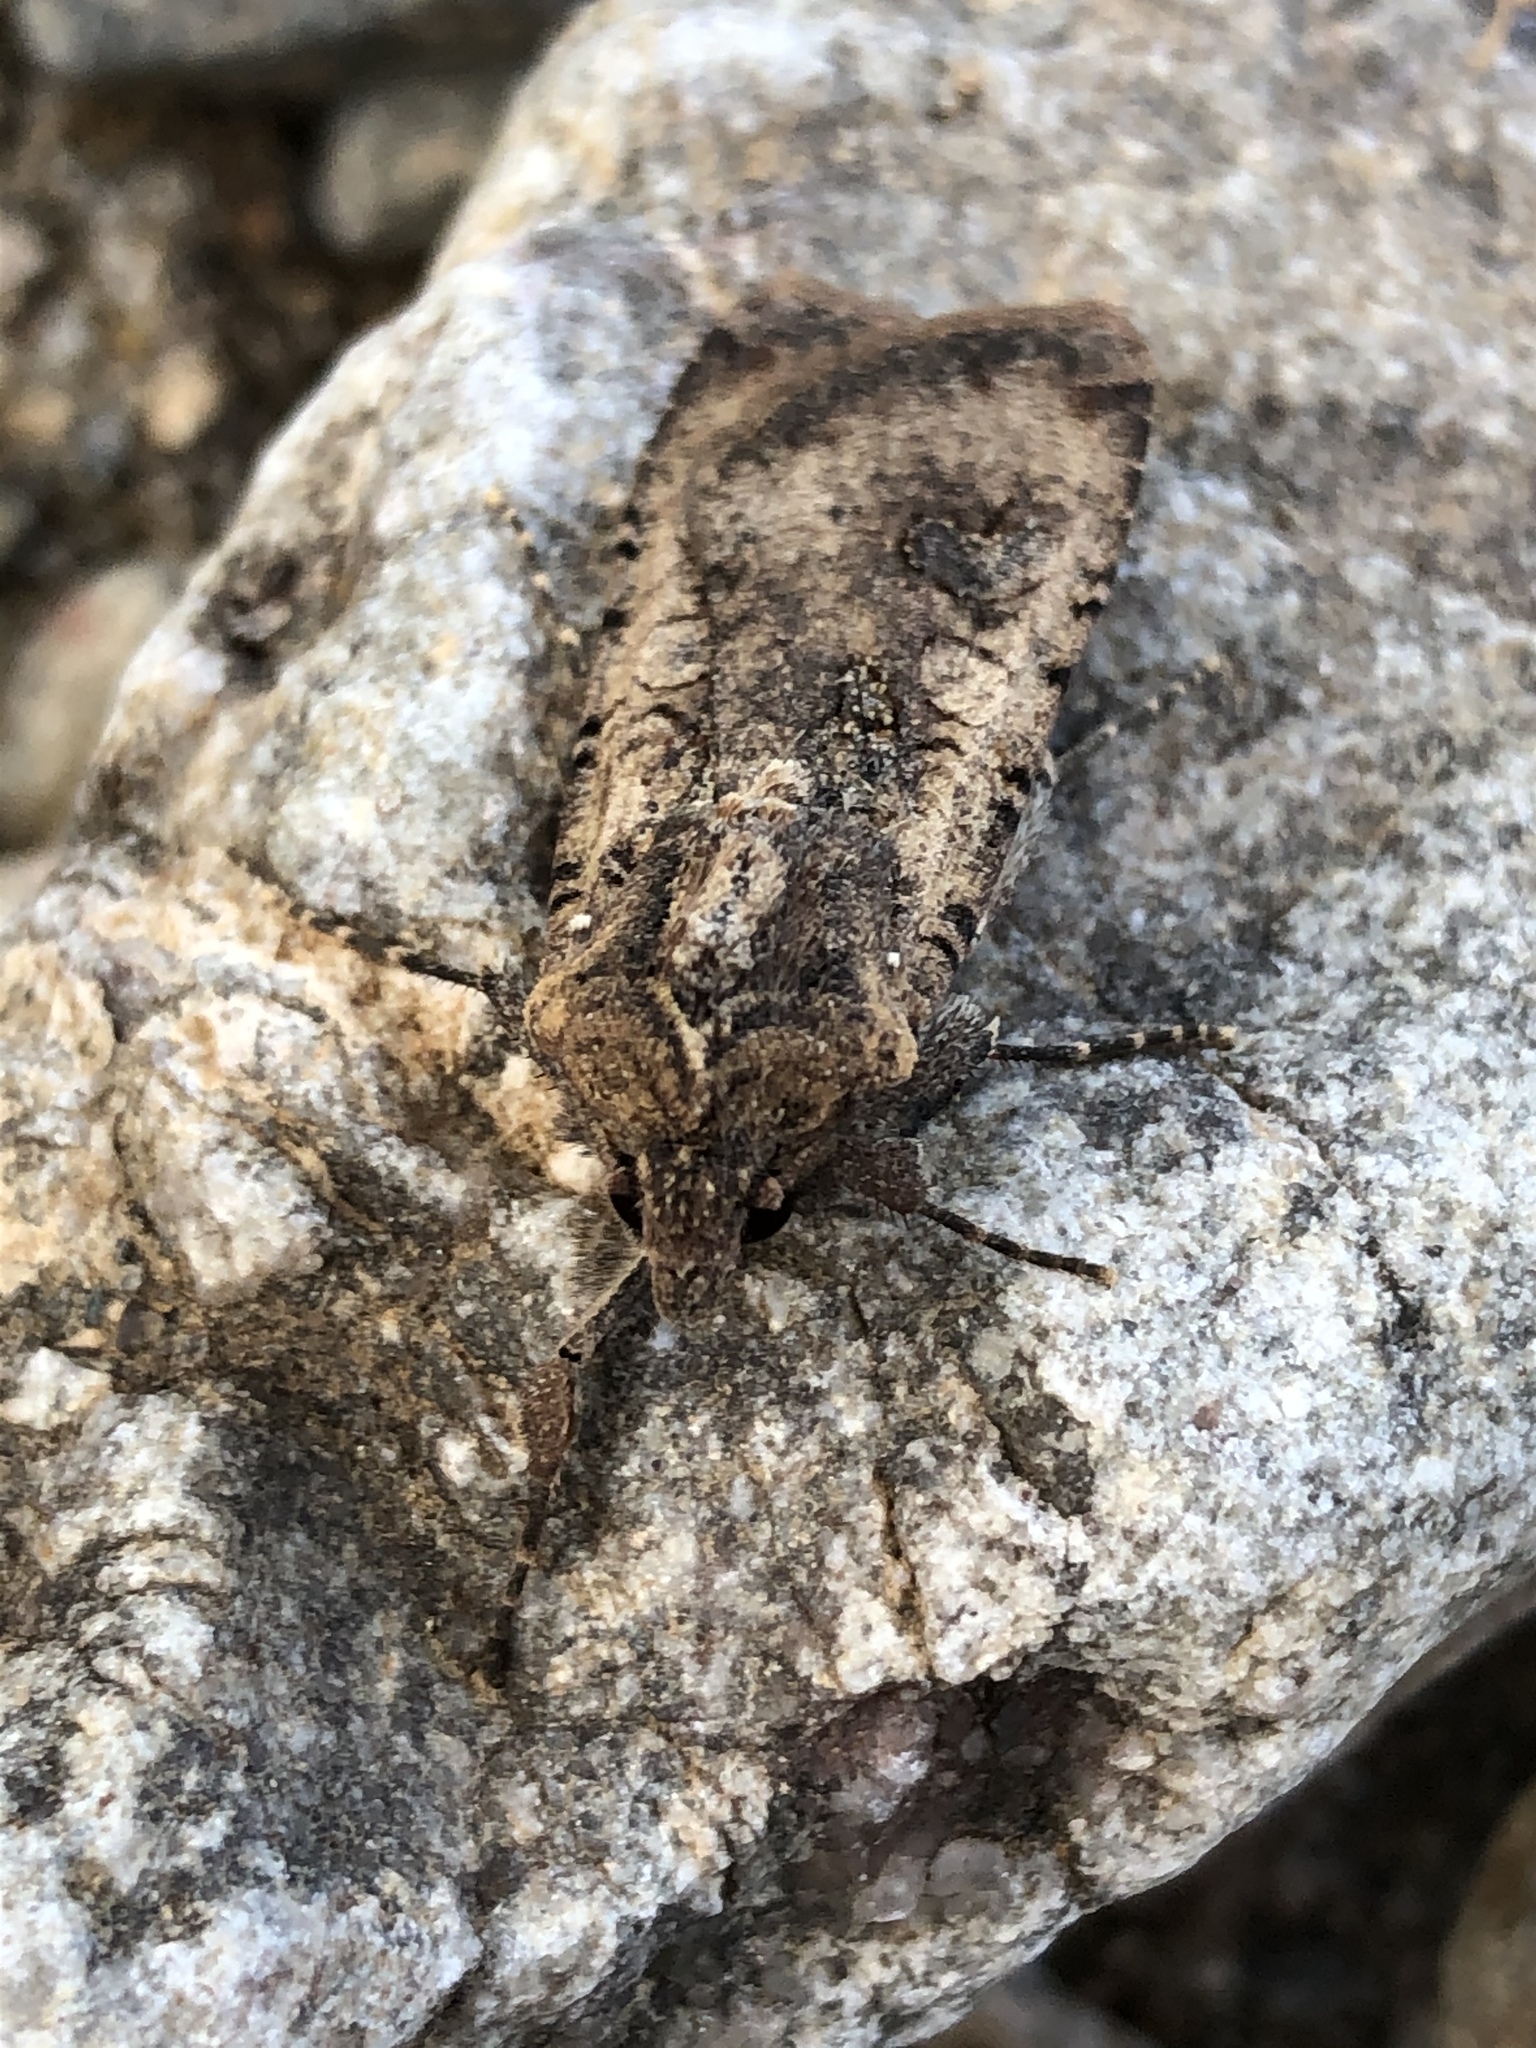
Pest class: cutworms